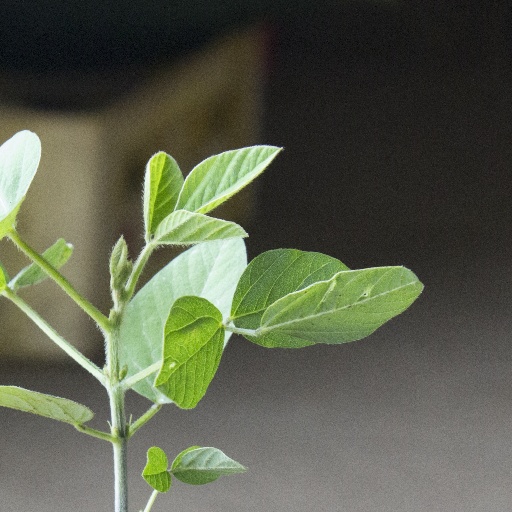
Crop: soybean